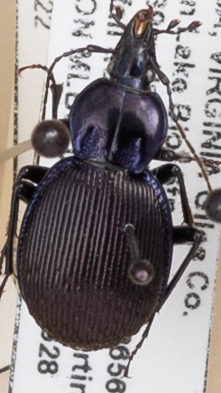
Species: Sphaeroderus stenostomus lecontei
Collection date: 2022-06-28
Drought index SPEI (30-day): -0.616
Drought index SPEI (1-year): -0.922
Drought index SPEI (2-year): -0.46